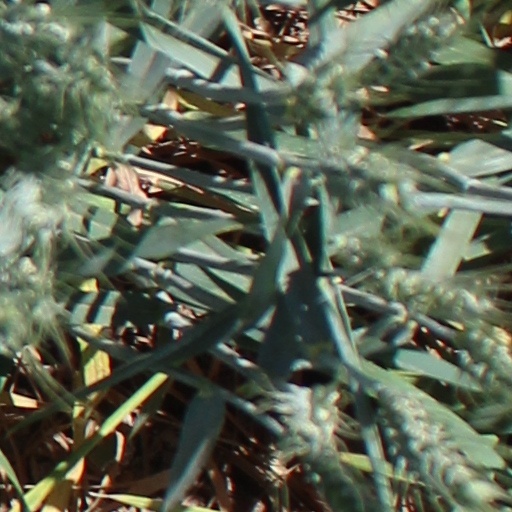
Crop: wheat